Priest

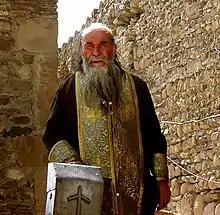
Eastern Orthodox priest wearing epitrachelion (stole) and epimanikia (cuffs), Mtskheta, Republic of Georgia

After the departure of the Israelites from Egypt, priests in ancient Israel were required by the Law of Moses to be direct patrileneal descendants of Aaron, the elder brother of Moses. In Exodus 30:22–25 God instructs Moses to make a holy anointing-oil to consecrate the priests "for all of eternity". During the times of the two Jewish Temples in Jerusalem, the Aaronic priests performed the daily and special Jewish-holiday offerings and sacrifices within the temples; these offerings are known as the "korbanot".